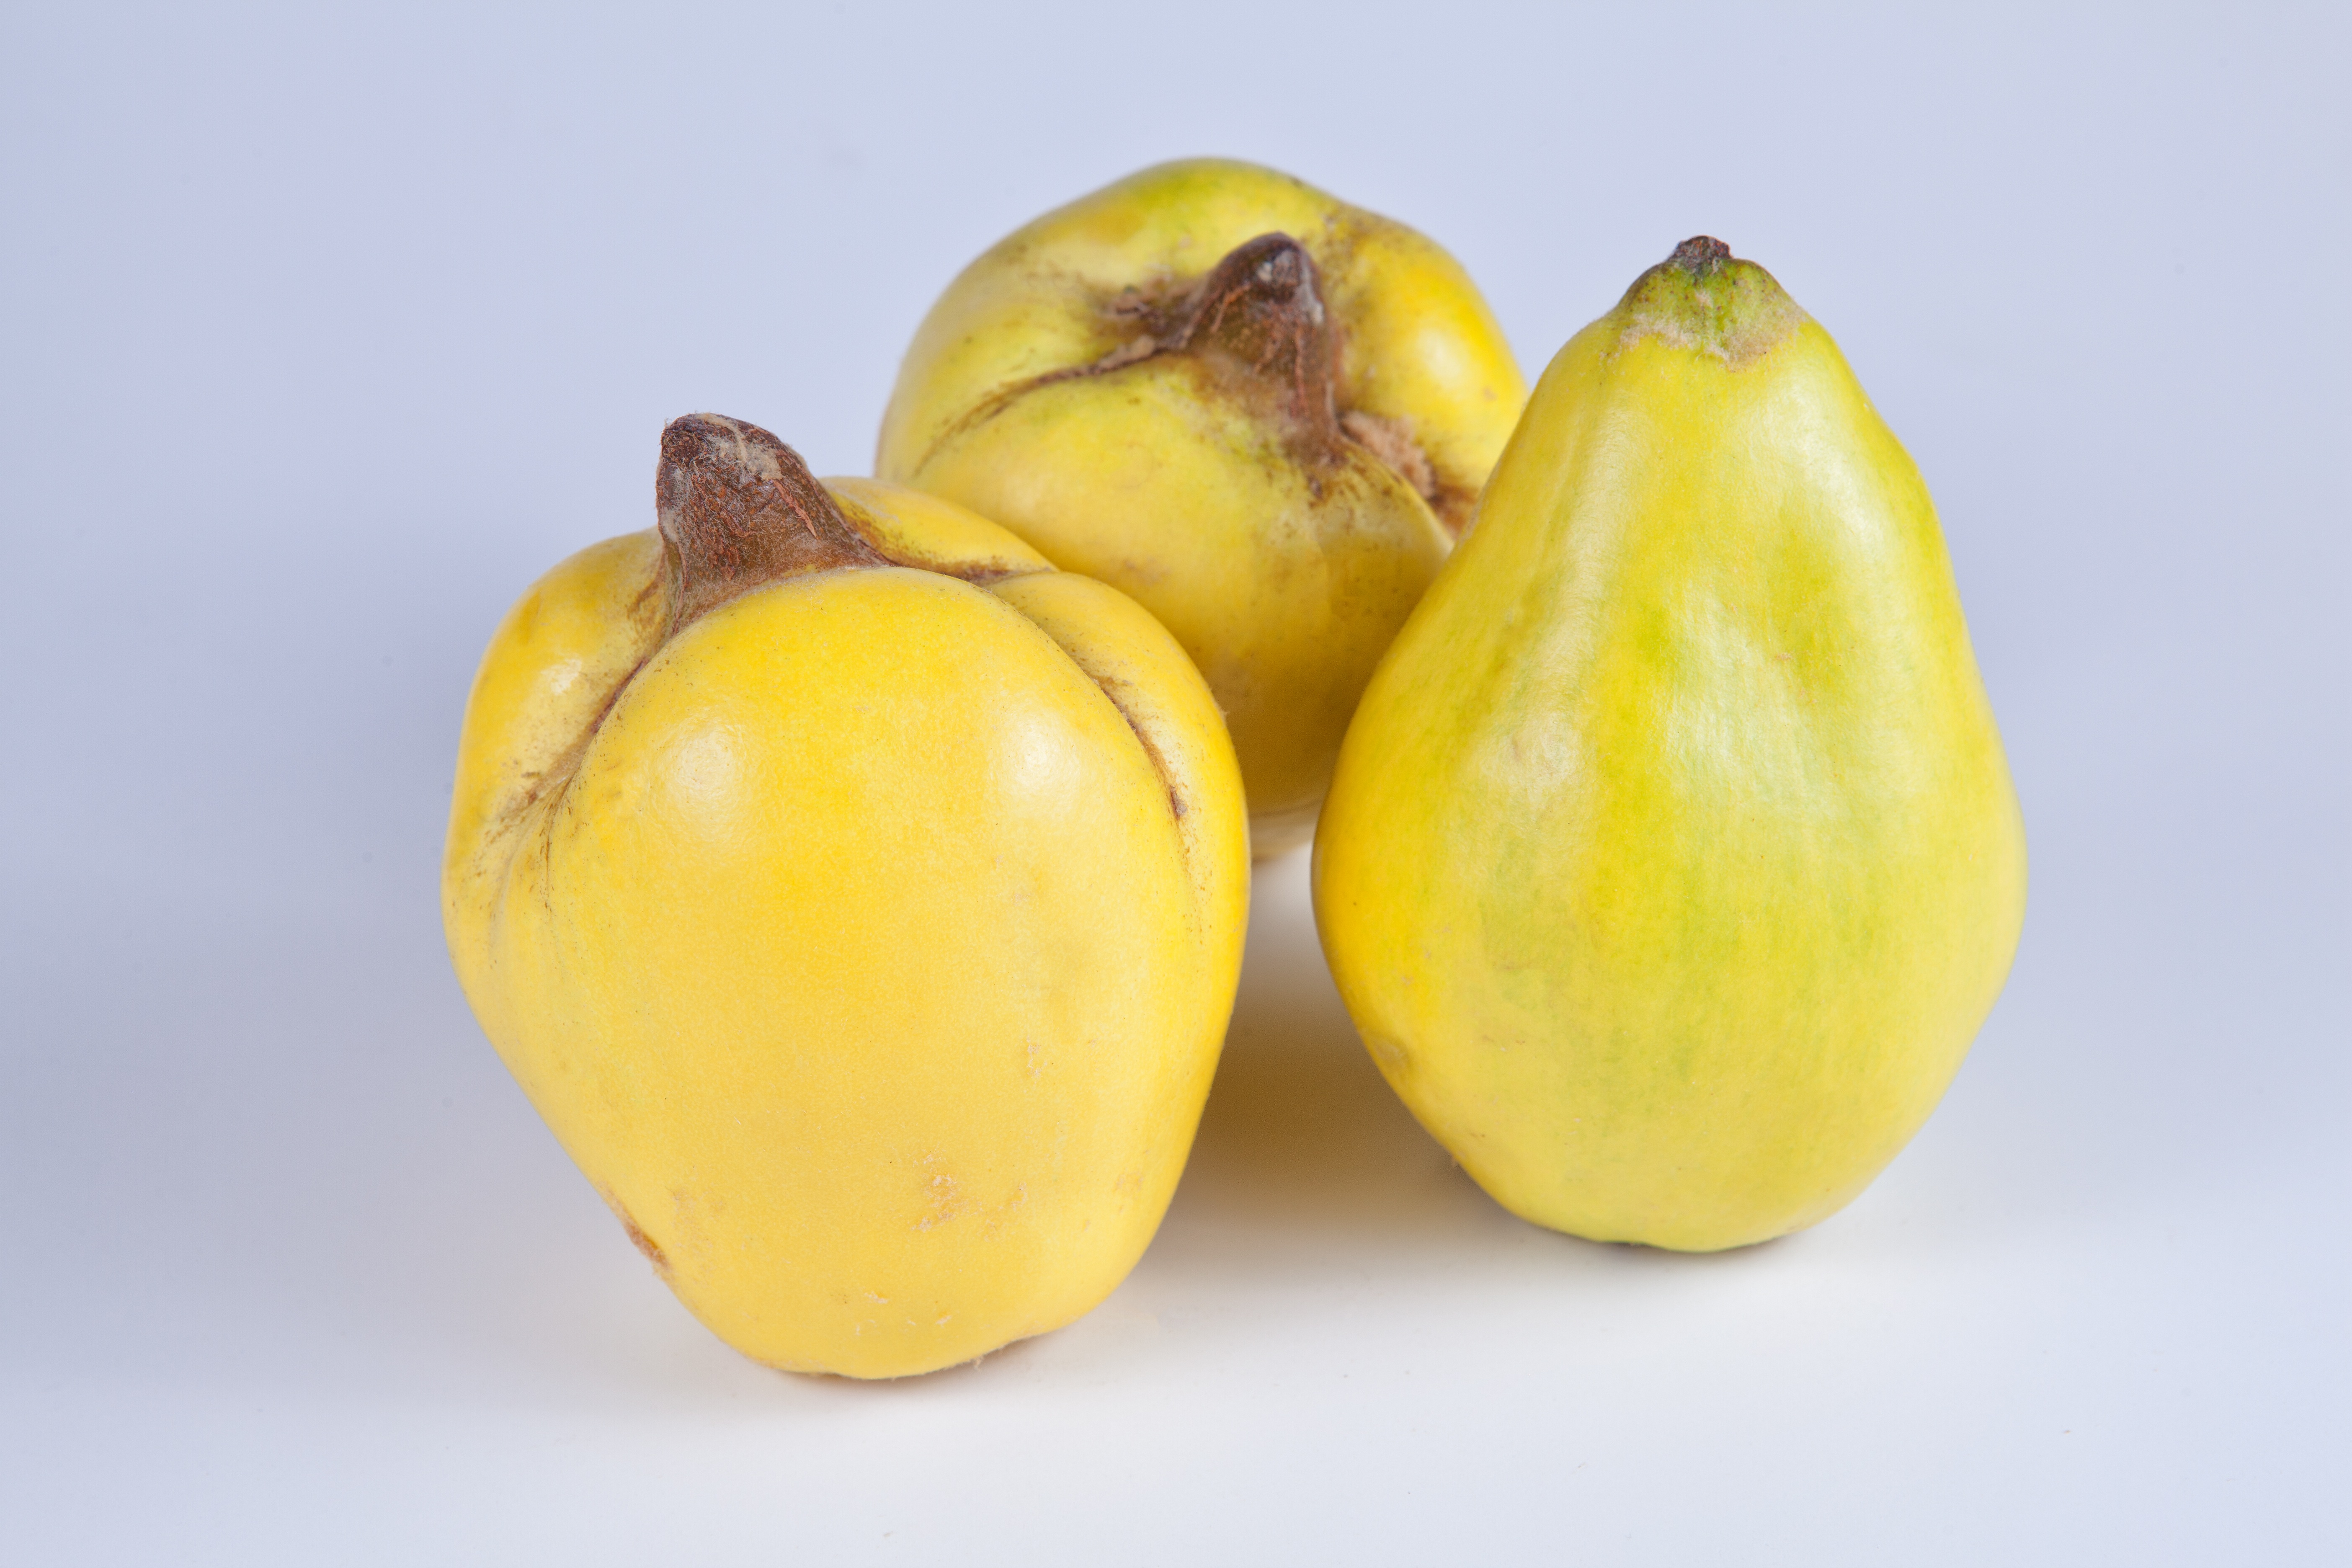
plant, fruit, food, harvest, produce, yellow, pear, fruit tree, fruits, october, quince, pome fruit, quince fruit, flowering plant, land plant